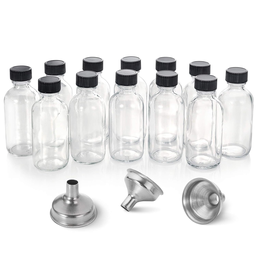
Label: glass